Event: Nepal Earthquake
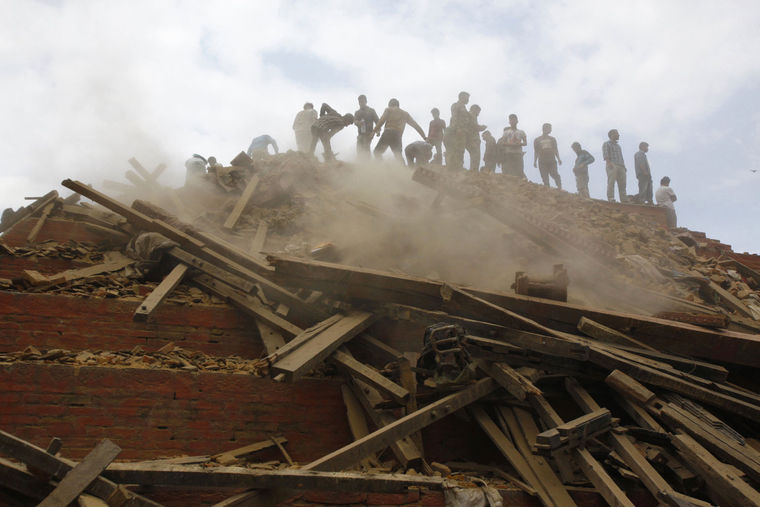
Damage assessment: damage